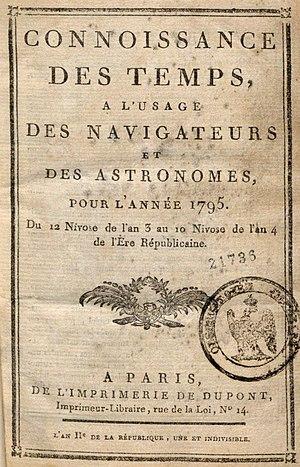
Page de garde connaissance des temps, 1795
La Connaissance des temps est une publication annuelle française d'éphémérides astronomiques des corps principaux du système solaire, fondée en 1679. Elle est aujourd'hui publiée par l'Institut de mécanique céleste et de calcul des éphémérides de l'Observatoire de Paris, sous la responsabilité du Bureau des longitudes. Depuis 2004, la publication imprimée est complétée de données numériques fournies sur un support CD-Rom.